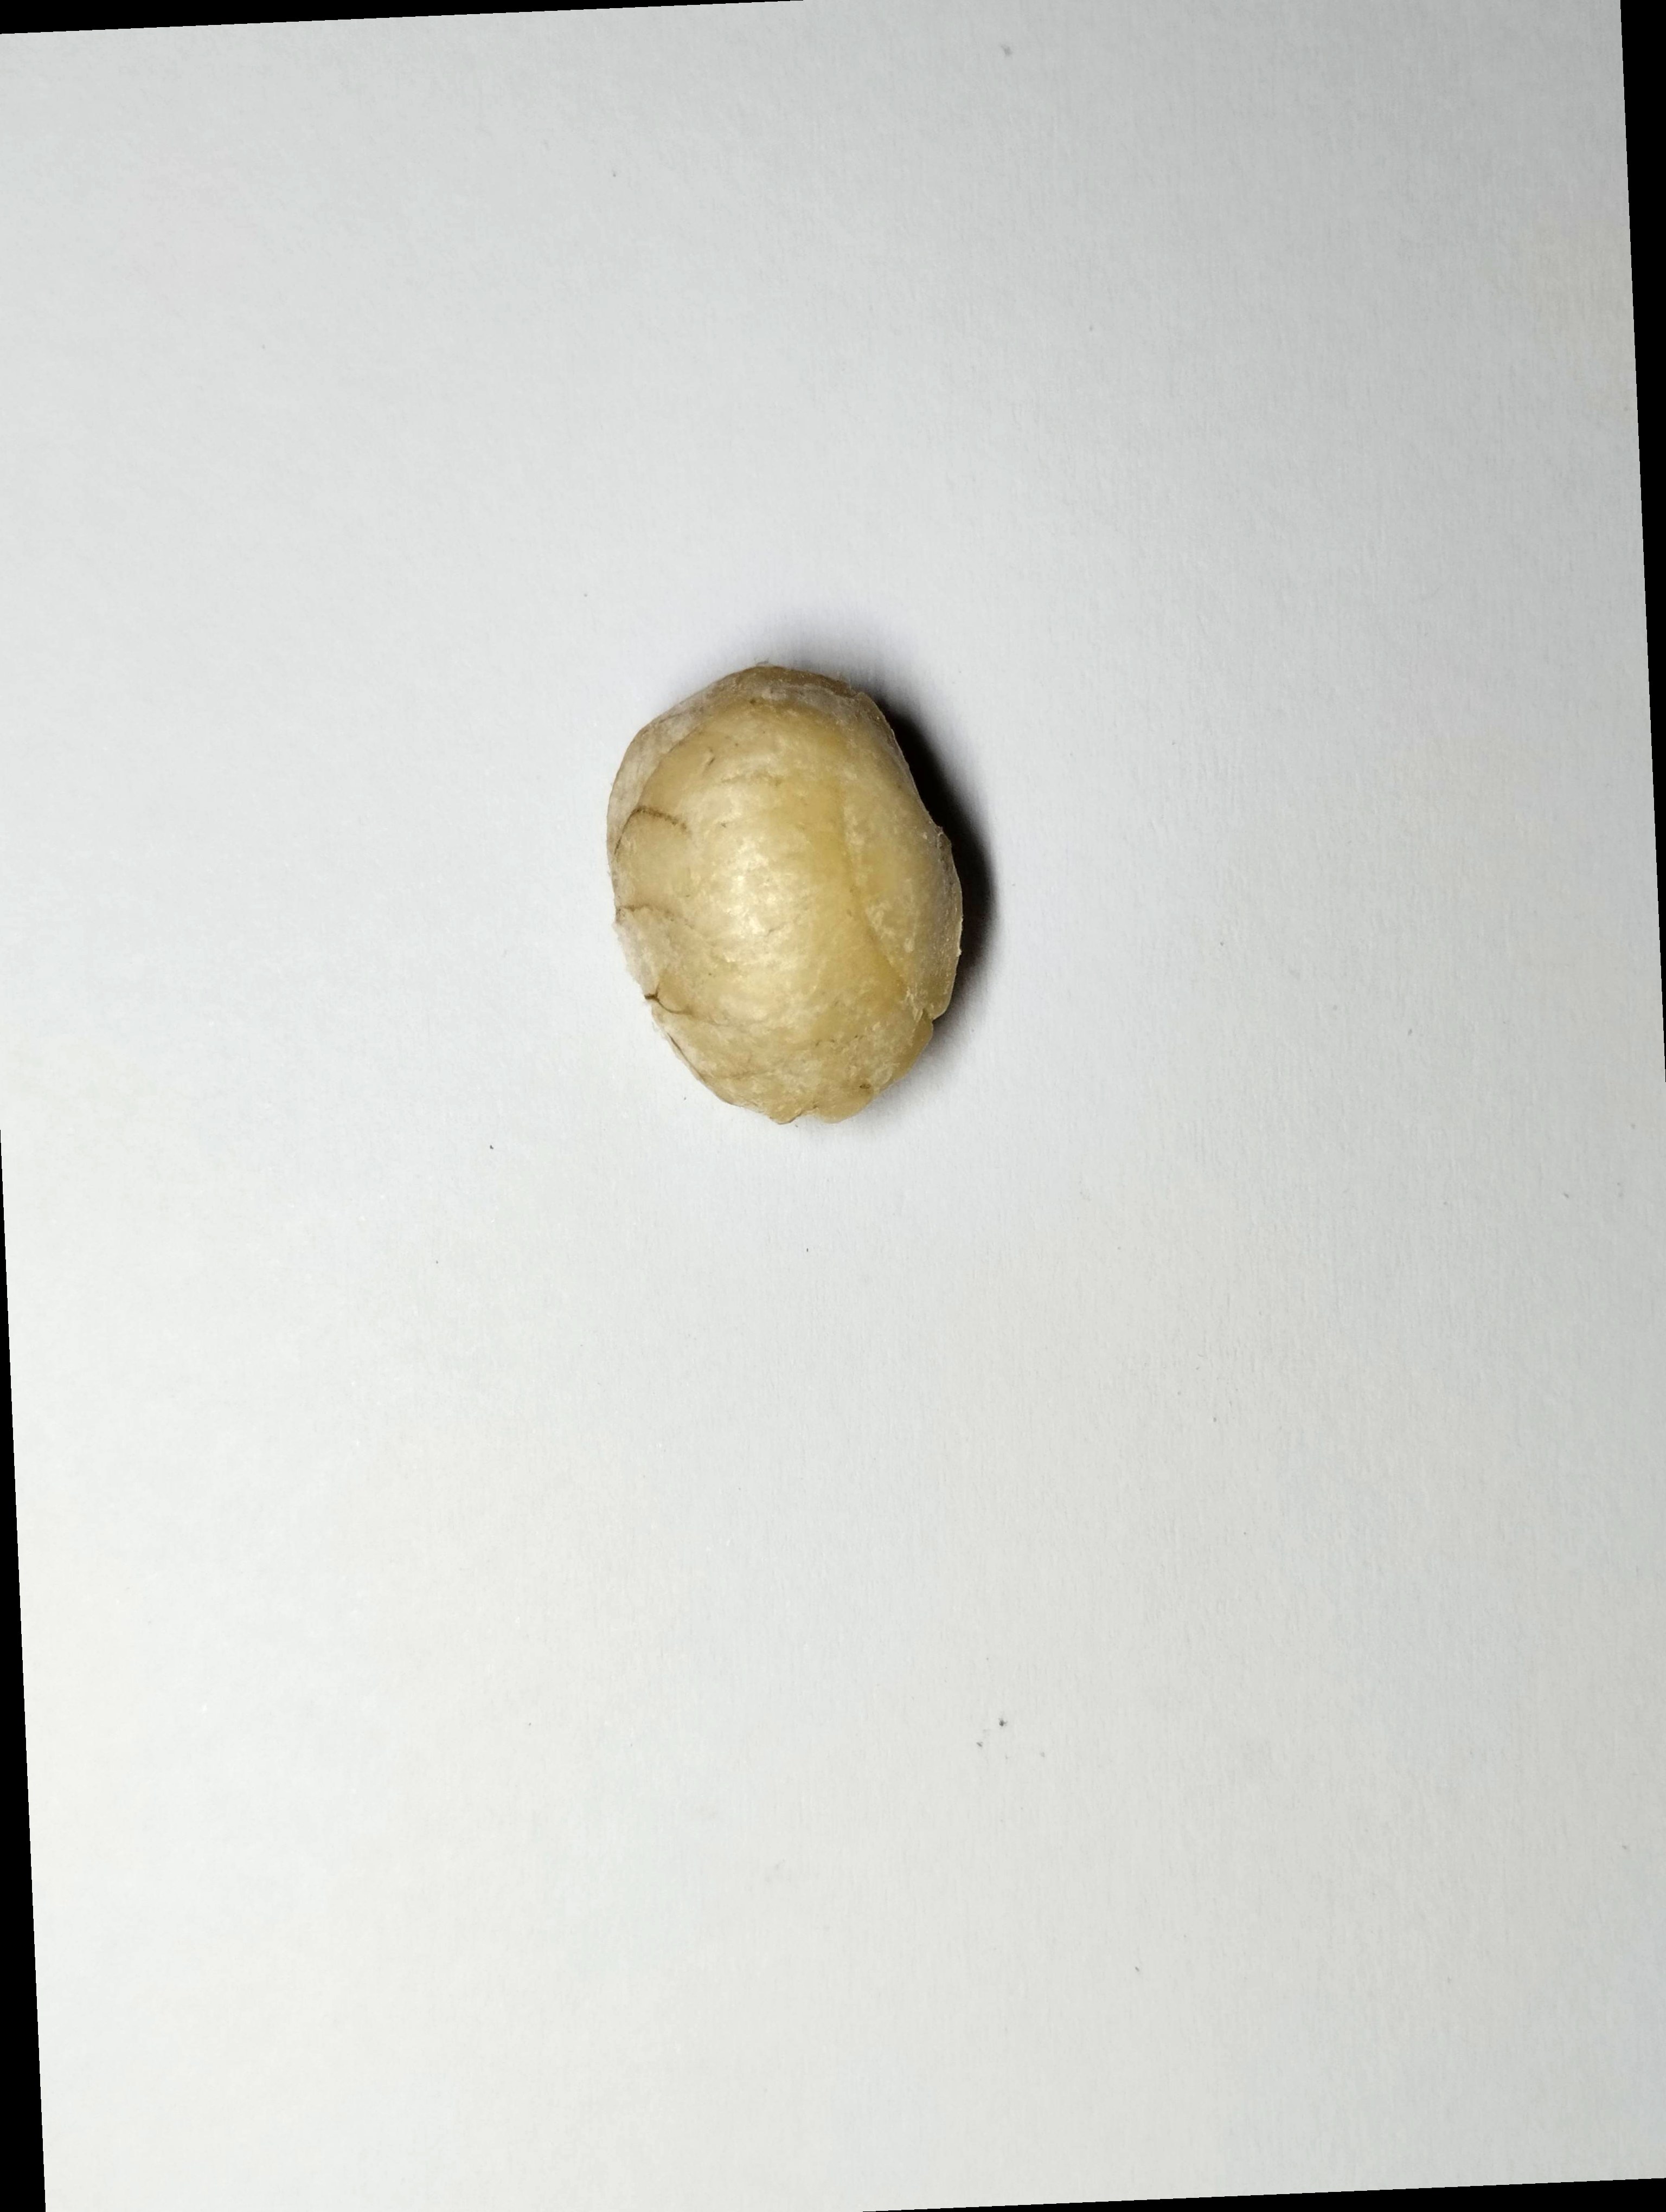
Label: bagus (good seed)